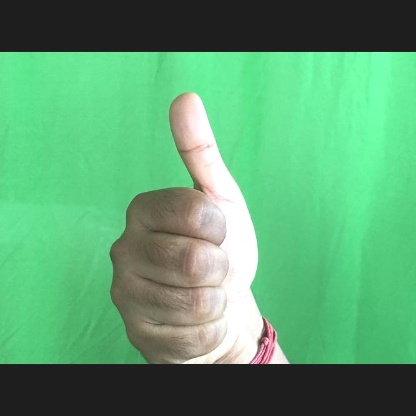
Mudra: Sikharam